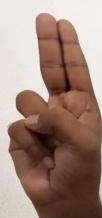
ASL sign: U